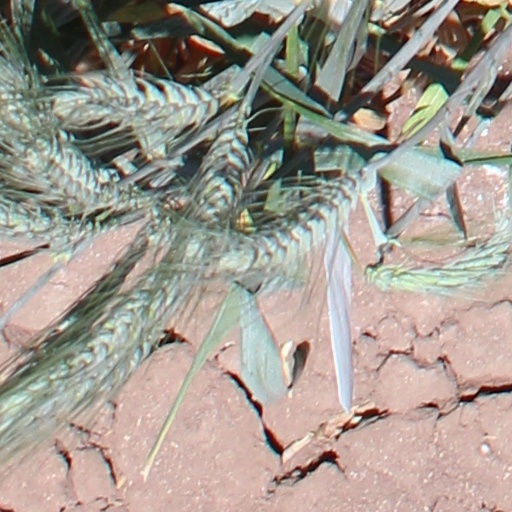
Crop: wheat